Jimmy Greene

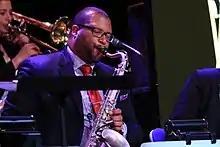
Greene performing in 2014

His music recording career started in 1997. The first studio album, "Brand New World", was released by RCA Victor, on January 11, 2000. His second studio album, "Introducing Jimmy Greene", was released by Criss Cross Records, on February 8, 2000. The third studio album, "Forever", was released on February 17, 2004, by Criss Cross Records. He released, "True Life Stories", with Criss Cross Records, on May 16, 2006. His fifth studio album, "Gifts and Givers", was released on September 18, 2007, from Criss Cross Records. The sixth studio album, "The Overcomer's Suite", was released by Nu Jazz Records, on July 22, 2008. He released, "Mission Statement", the seventh studio album, on April 7, 2009, with Sunnyside Records. His eighth studio album, "Beautiful Life", was released on November 25, 2014, from Mack Avenue Records. This album was his breakthrough released upon the "Billboard" magazine charts, where it placed on the Christian Albums, Gospel Albums, Jazz Albums and Heatseekers Albums, while it peaked at No. 36 on the Christian Albums chart, at No. 6 on the Gospel Albums chart, at No. 5 on the Jazz Albums chart, and No. 6 on the Heatseekers Albums chart. This album garnered him a Grammy Award-nomination at the 58th Annual Grammy Awards, for Best Jazz Instrumental Album. Himself alongside performer, Javier Colon, for their performance of the song, " When I Come Home", were nominated for Best Arrangement, Instrumental and Vocals at the 58th Grammy Awards, while Greene is the only arranger credited on the album.